1990 Ligurian regional election

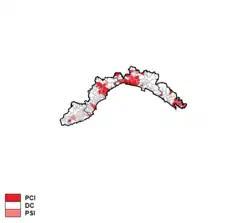
Largest party by municipality

Christian Democracy and the Italian Communist Party lost many votes, especially to Ligurian Union and the Greens. After the election Christian Democrat Giacomo Gualco formed a government with the Italian Socialist Party and their centrist allies (Pentapartito). In 1992 Glauco was replaced by Edmondo Ferrero, to whom Giancarlo Mori succeeded in 1994 with a centre-left majority.